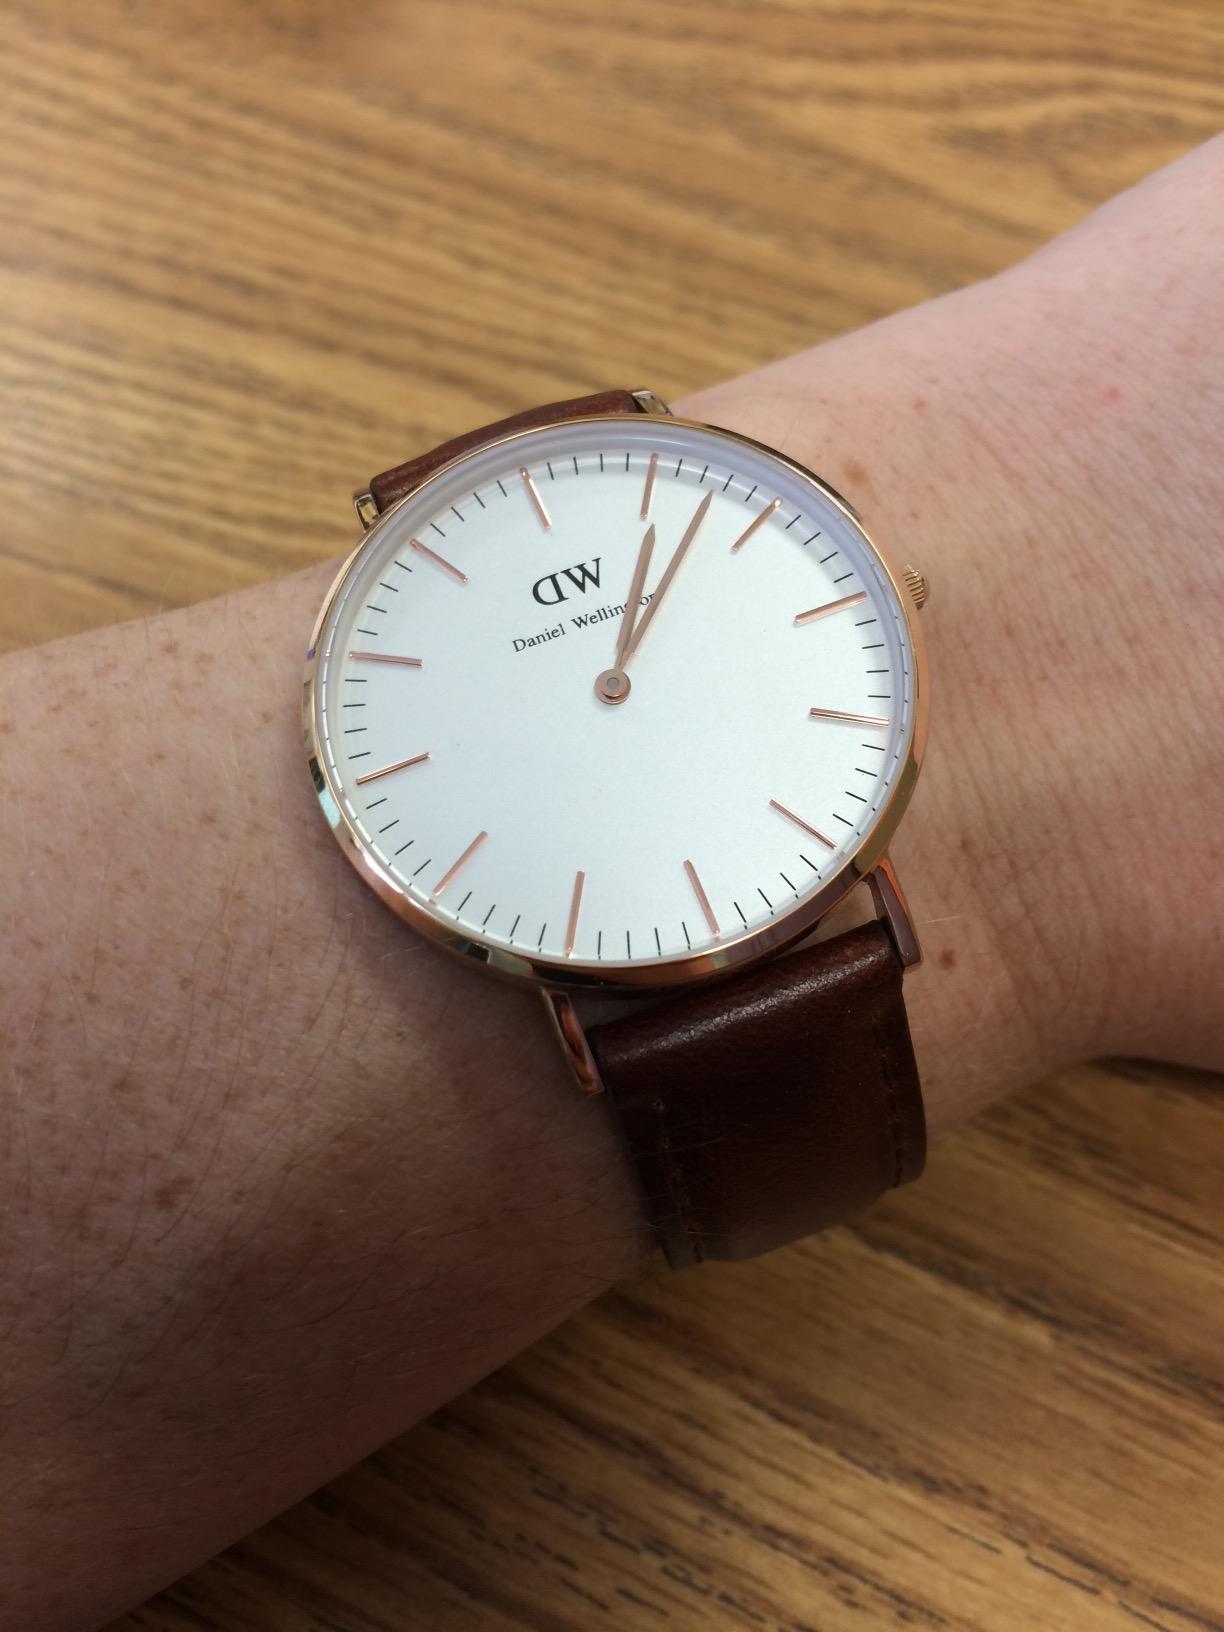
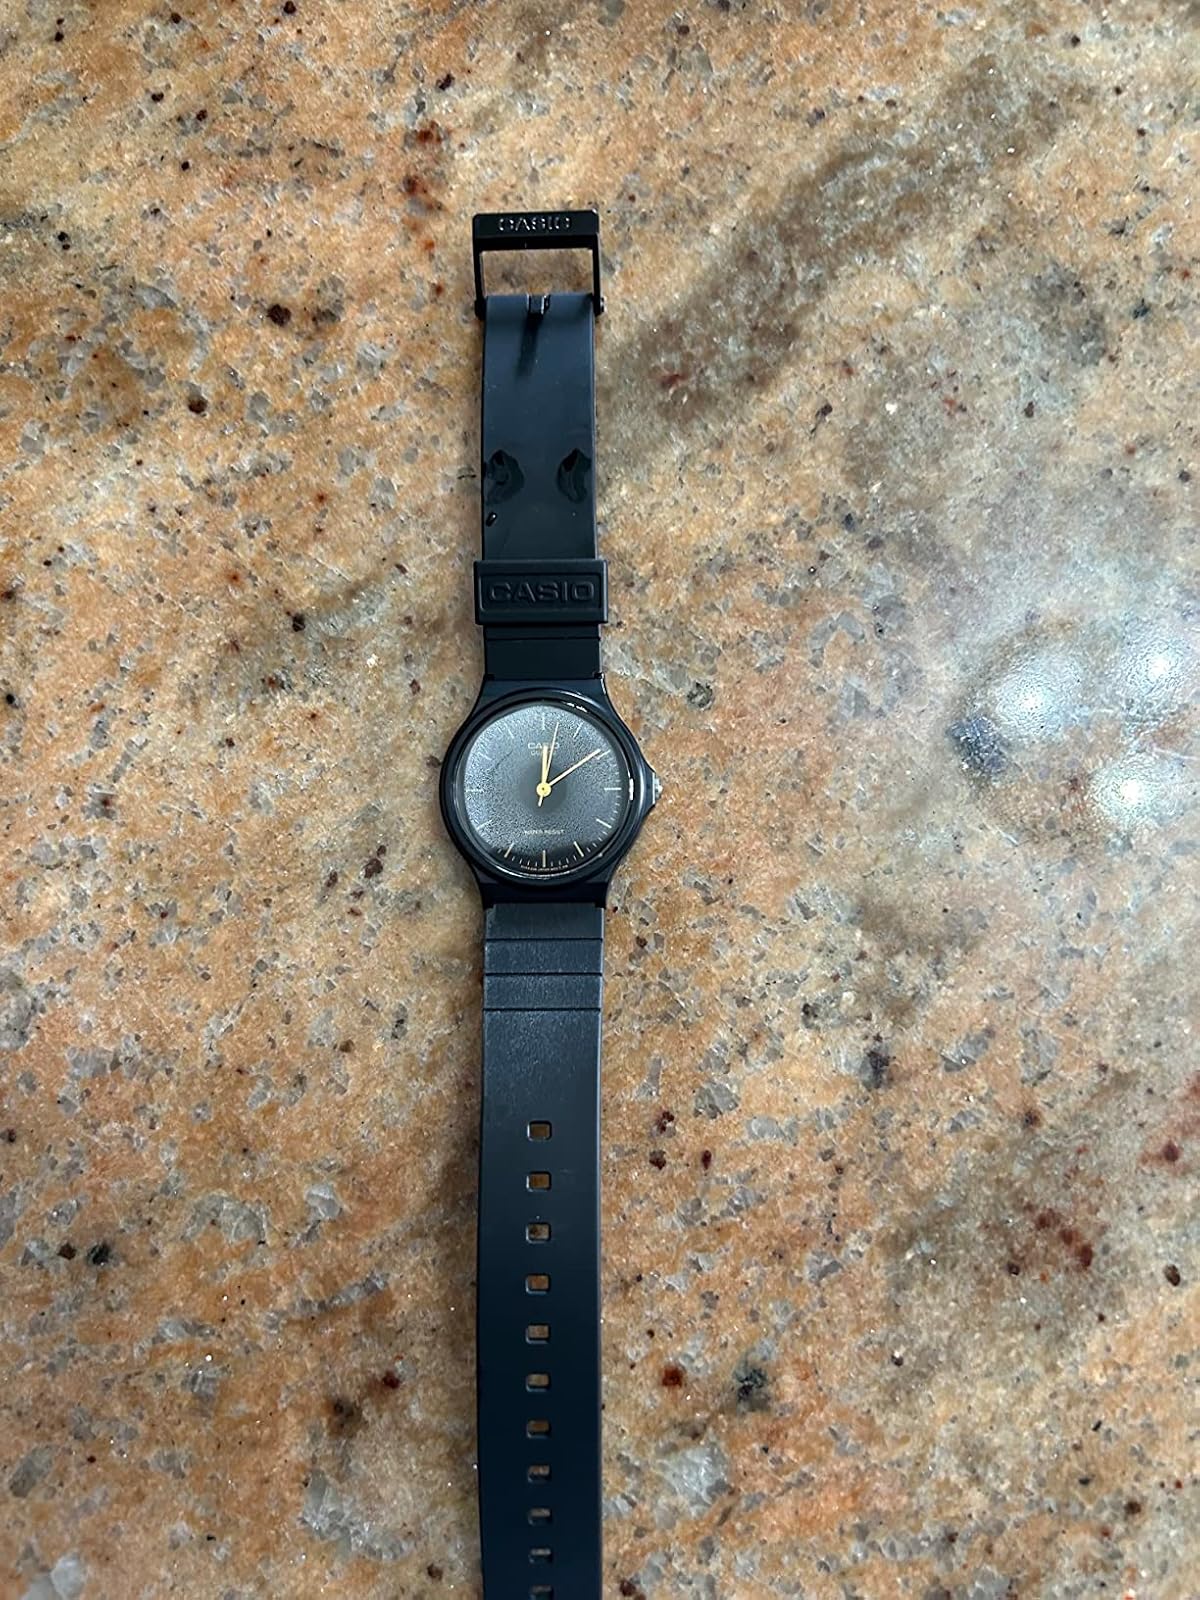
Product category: accessories_watch
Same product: no